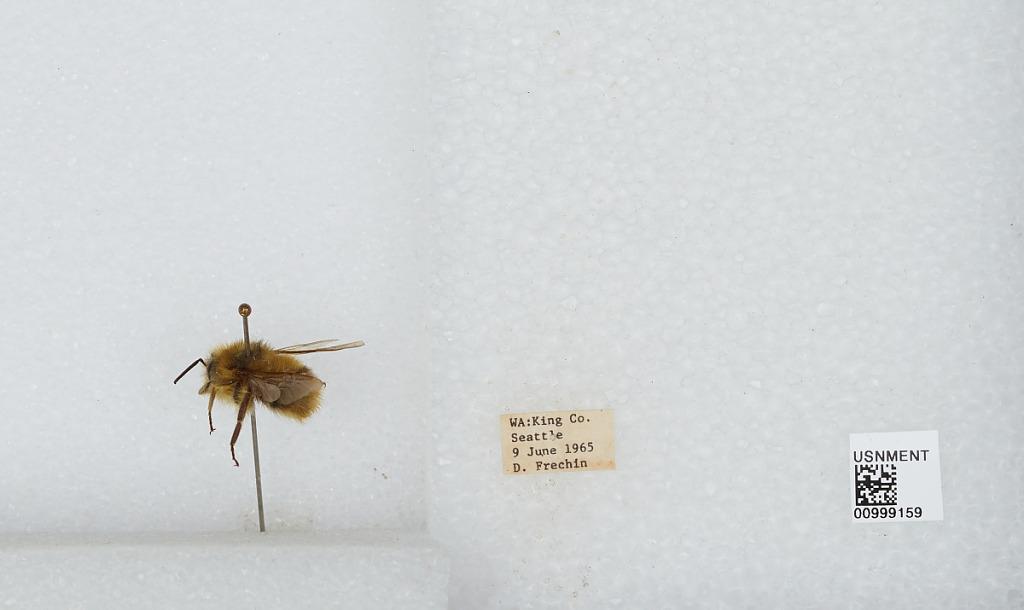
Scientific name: Bombus (Pyrobombus) mixtus Cresson
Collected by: D. Frechin
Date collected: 1965-6-9
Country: United States
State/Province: Washington
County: King
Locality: Seattle
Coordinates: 47.6097, -122.333